Guitar Hero: Warriors of Rock

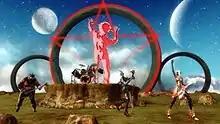
Rush's "2112" features prominently within "Warriors of Rock"s Quest mode, including a venue based on Rush's iconic "Starman" image.

Midway through the Quest, the players will encounter the legendary ax-guitar that belongs to the Demigod; this section is highlighted by playing through the full seven-part "2112" by Rush. Rush's members, Geddy Lee, Neil Peart, and Alex Lifeson, narrate this section based on the story outlined in the liner notes of the "2112" album. The "2112" section also takes place in special venues inspired by the "2112" song, including the cave where the ax-guitar is found, and one highlighting the iconic Starman image. After recruiting all eight characters, the player must divide the characters into two bands to "fight" against the Beast as to earn a maximum number of stars from each band's combined powers in order to power the ax-guitar and allow the Demigod to finish the Beast himself. This last battle is set to a new song, "Sudden Death" by Megadeth (which would later appear in their album "Thirteen", released the following year) and written by their front-man Dave Mustaine specifically for the conclusion of the game, and contains portions that he believed were "the most difficult parts" he has written in his life. When the player has completed the battle with the Beast, they have the opportunity to return to the previous venues, now with all eight powers active simultaneously, and attempt to achieve 40-star performances for each song in the game, as well as a comparatively difficult set of songs with the Demigod himself.